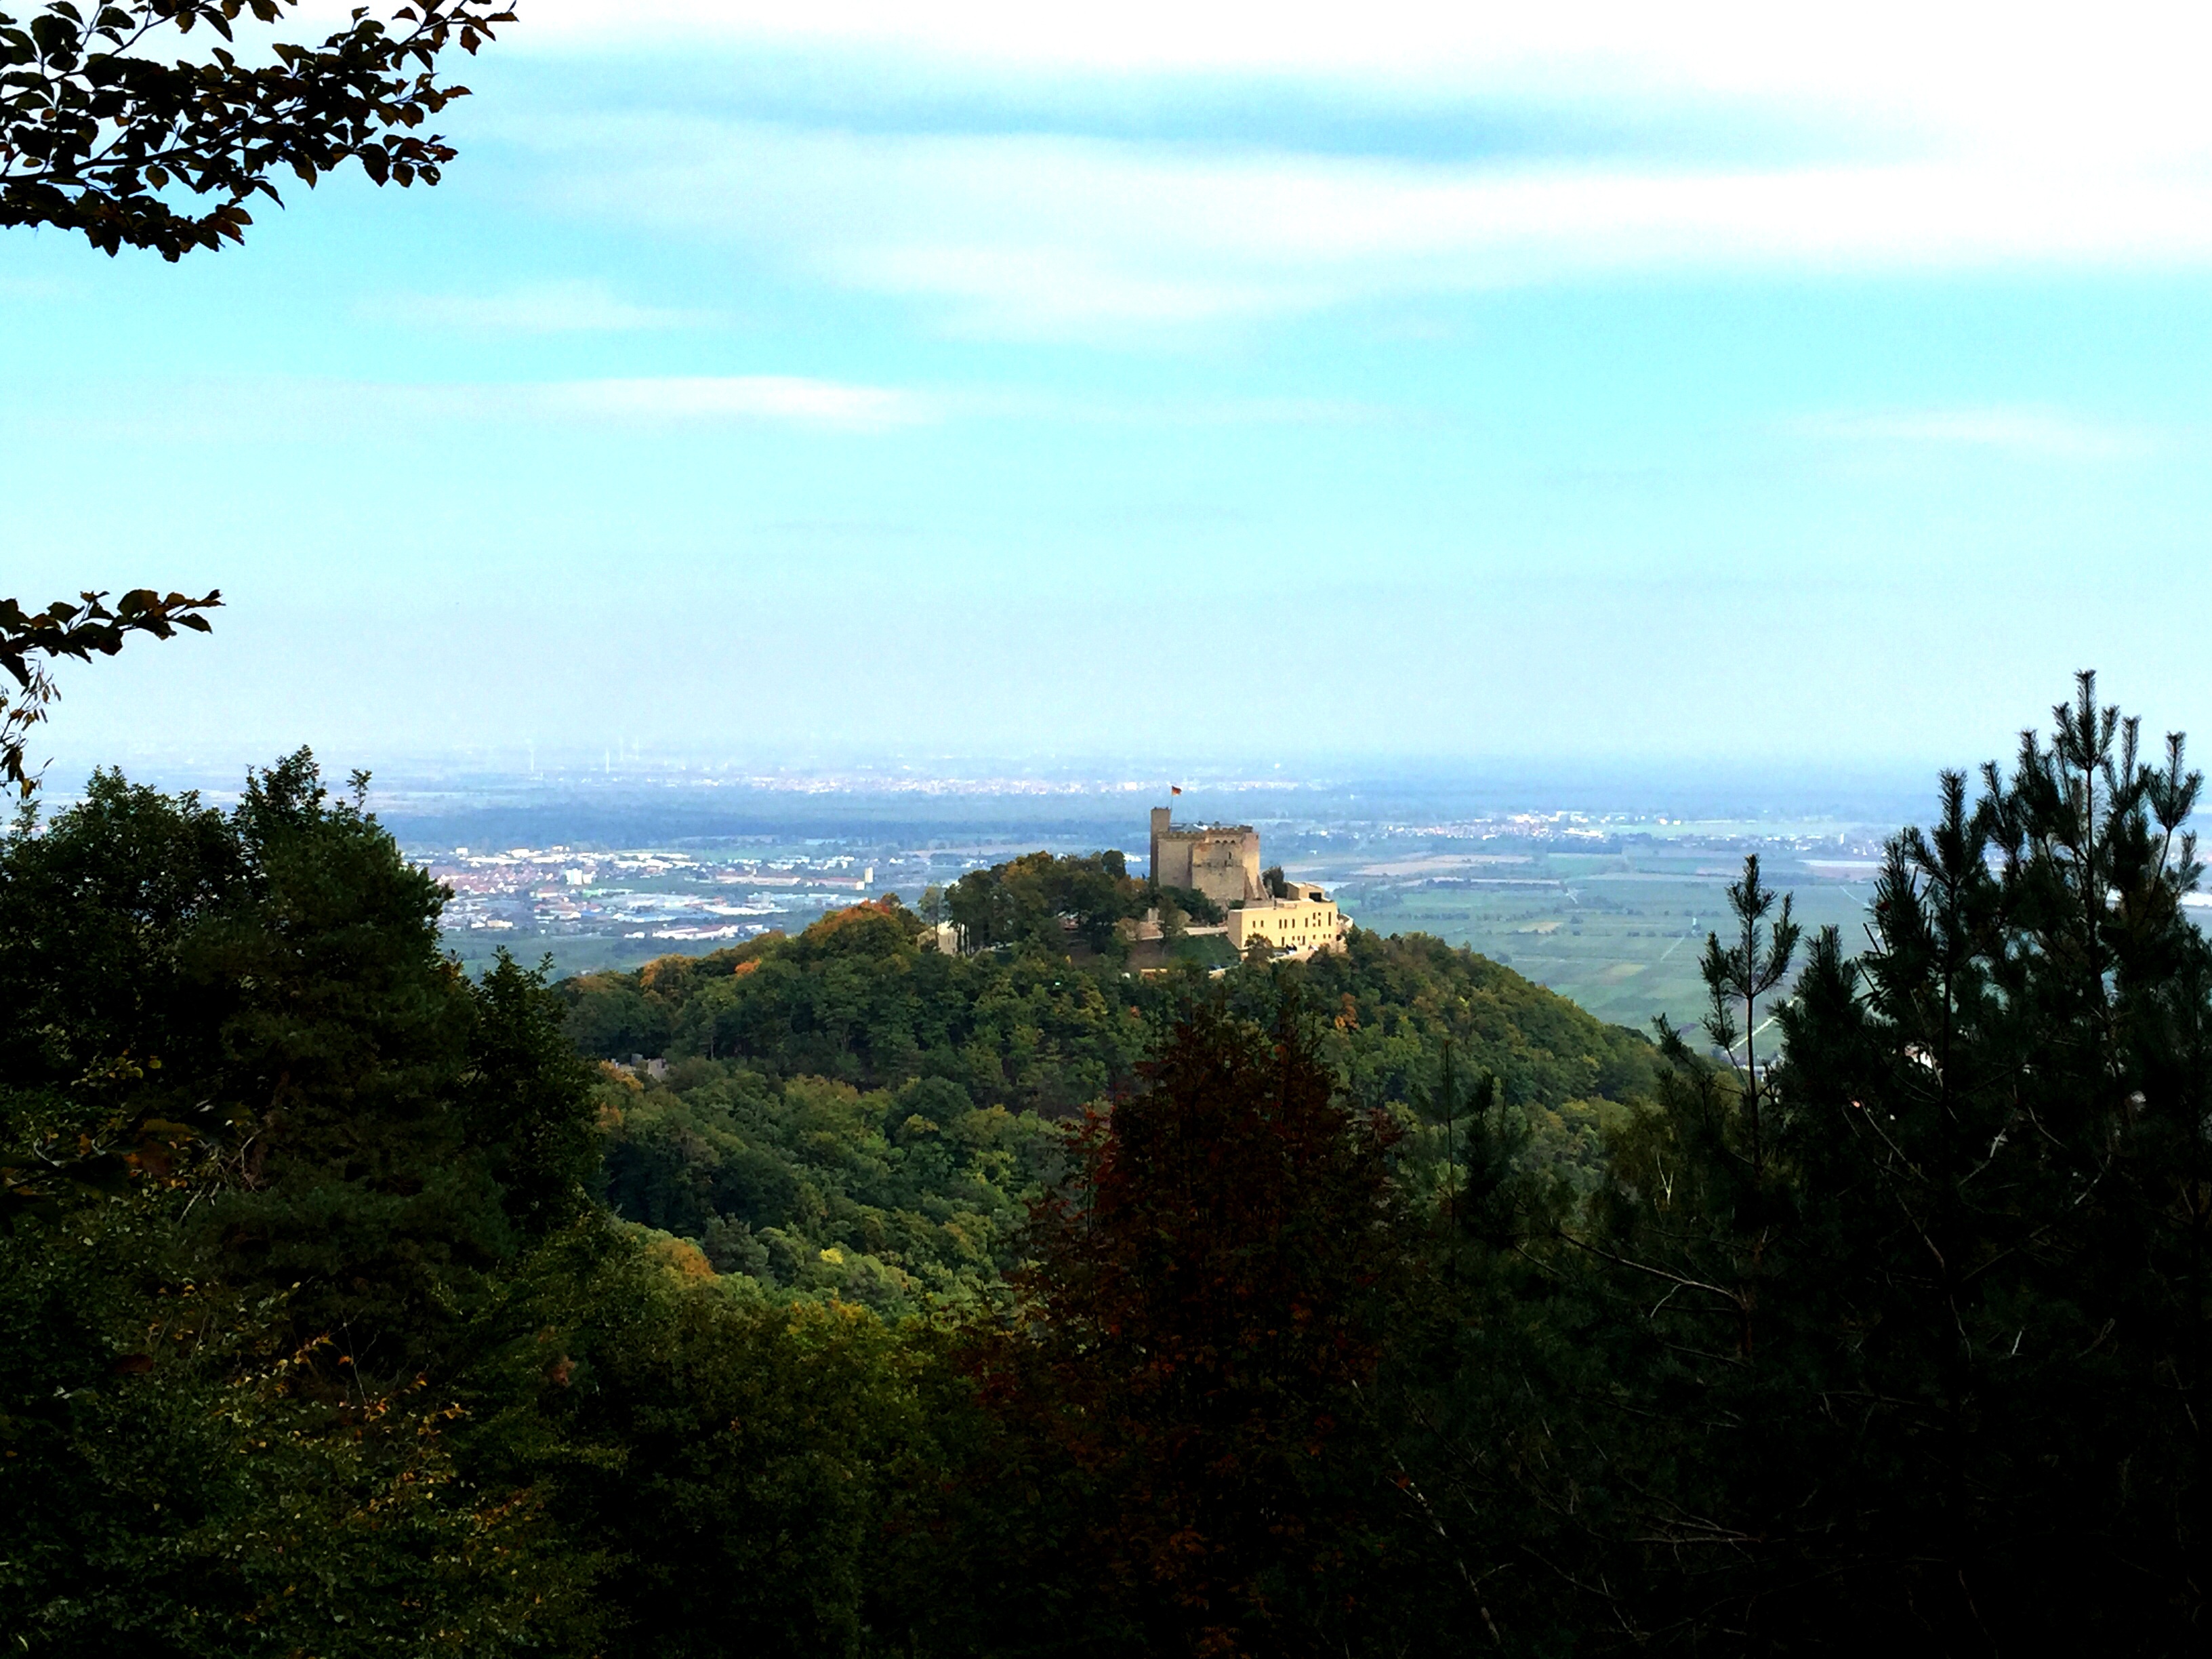
landscape, sea, coast, tree, nature, horizon, mountain, cloud, sky, countryside, morning, hill, cliff, terrain, germany, palatinate, rhineland palatinate, geographical feature, mountainous landforms